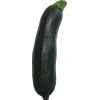
Label: Zucchini dark 1